An Triail

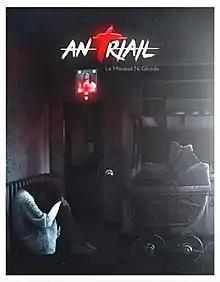
Poster for 2016 Fibín production

An Triail ("The Trial") is a play written by the Irish playwright Máiréad Ní Ghráda. It starred poet and sean-nós singer Caitlín Maude in its first performance in 1964 at the Damer Theatre. Fionnula Flanagan took over the lead role from Maude – it was Flanagan's acting debut. The play was first broadcast on RTÉ radio in 1965, followed by a television adaptation that same year, both starring Flanagan. Flanagan won a Jacob's Award for her "outstanding performance".